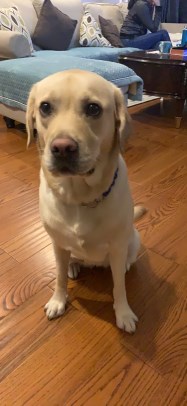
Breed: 3580-n000122-Labrador_retriever